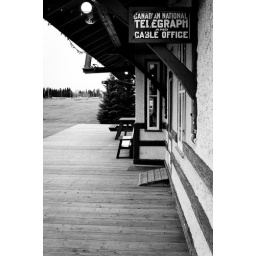
This old telegram sign lies in-tact, hanging from an old train station in Smoky Lake, Alberta.